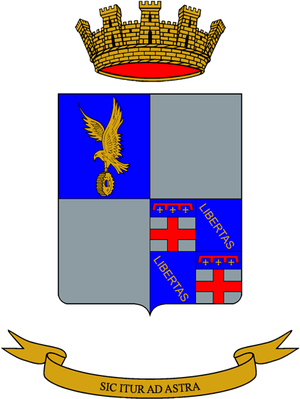
La liste des régiments de l'armée de terre italienne